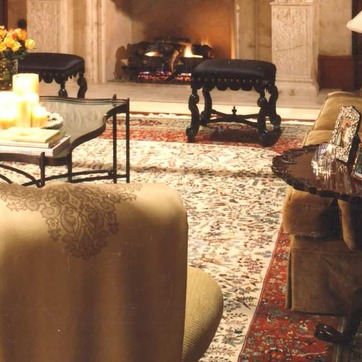
Material: carpet